Fossil

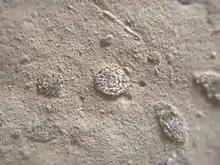
Microfossils about 1 mm

Replacement occurs when the shell, bone, or other tissue is replaced with another mineral. In some cases mineral replacement of the original shell occurs so gradually and at such fine scales that microstructural features are preserved despite the total loss of original material. Scientists can use such fossils when researching the anatomical structure of ancient species. Several species of saurids have been identified from mineralized dinosaur fossils.